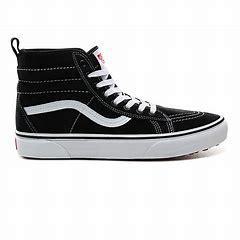
Brand: Vans
Model: SK8 Hi MTE